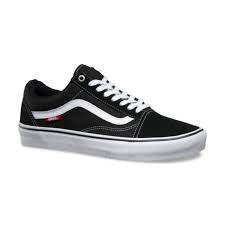
Waste category: shoes